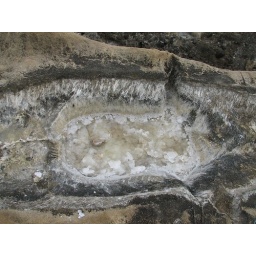
This rock by the beach collected seawater and evaporated leaving nice salt crystals.